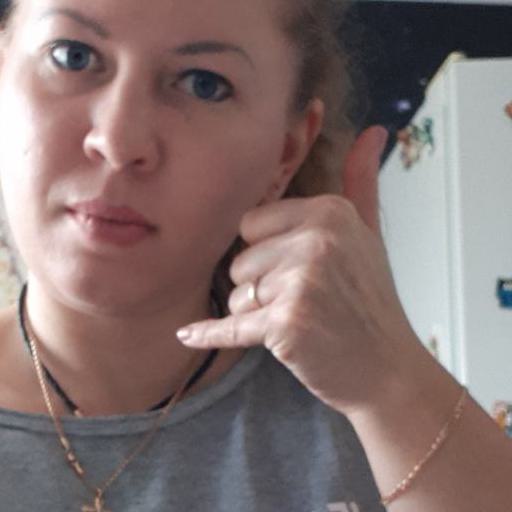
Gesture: call